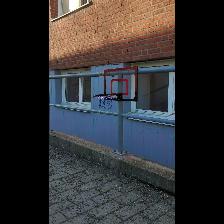
Label: NonHuman